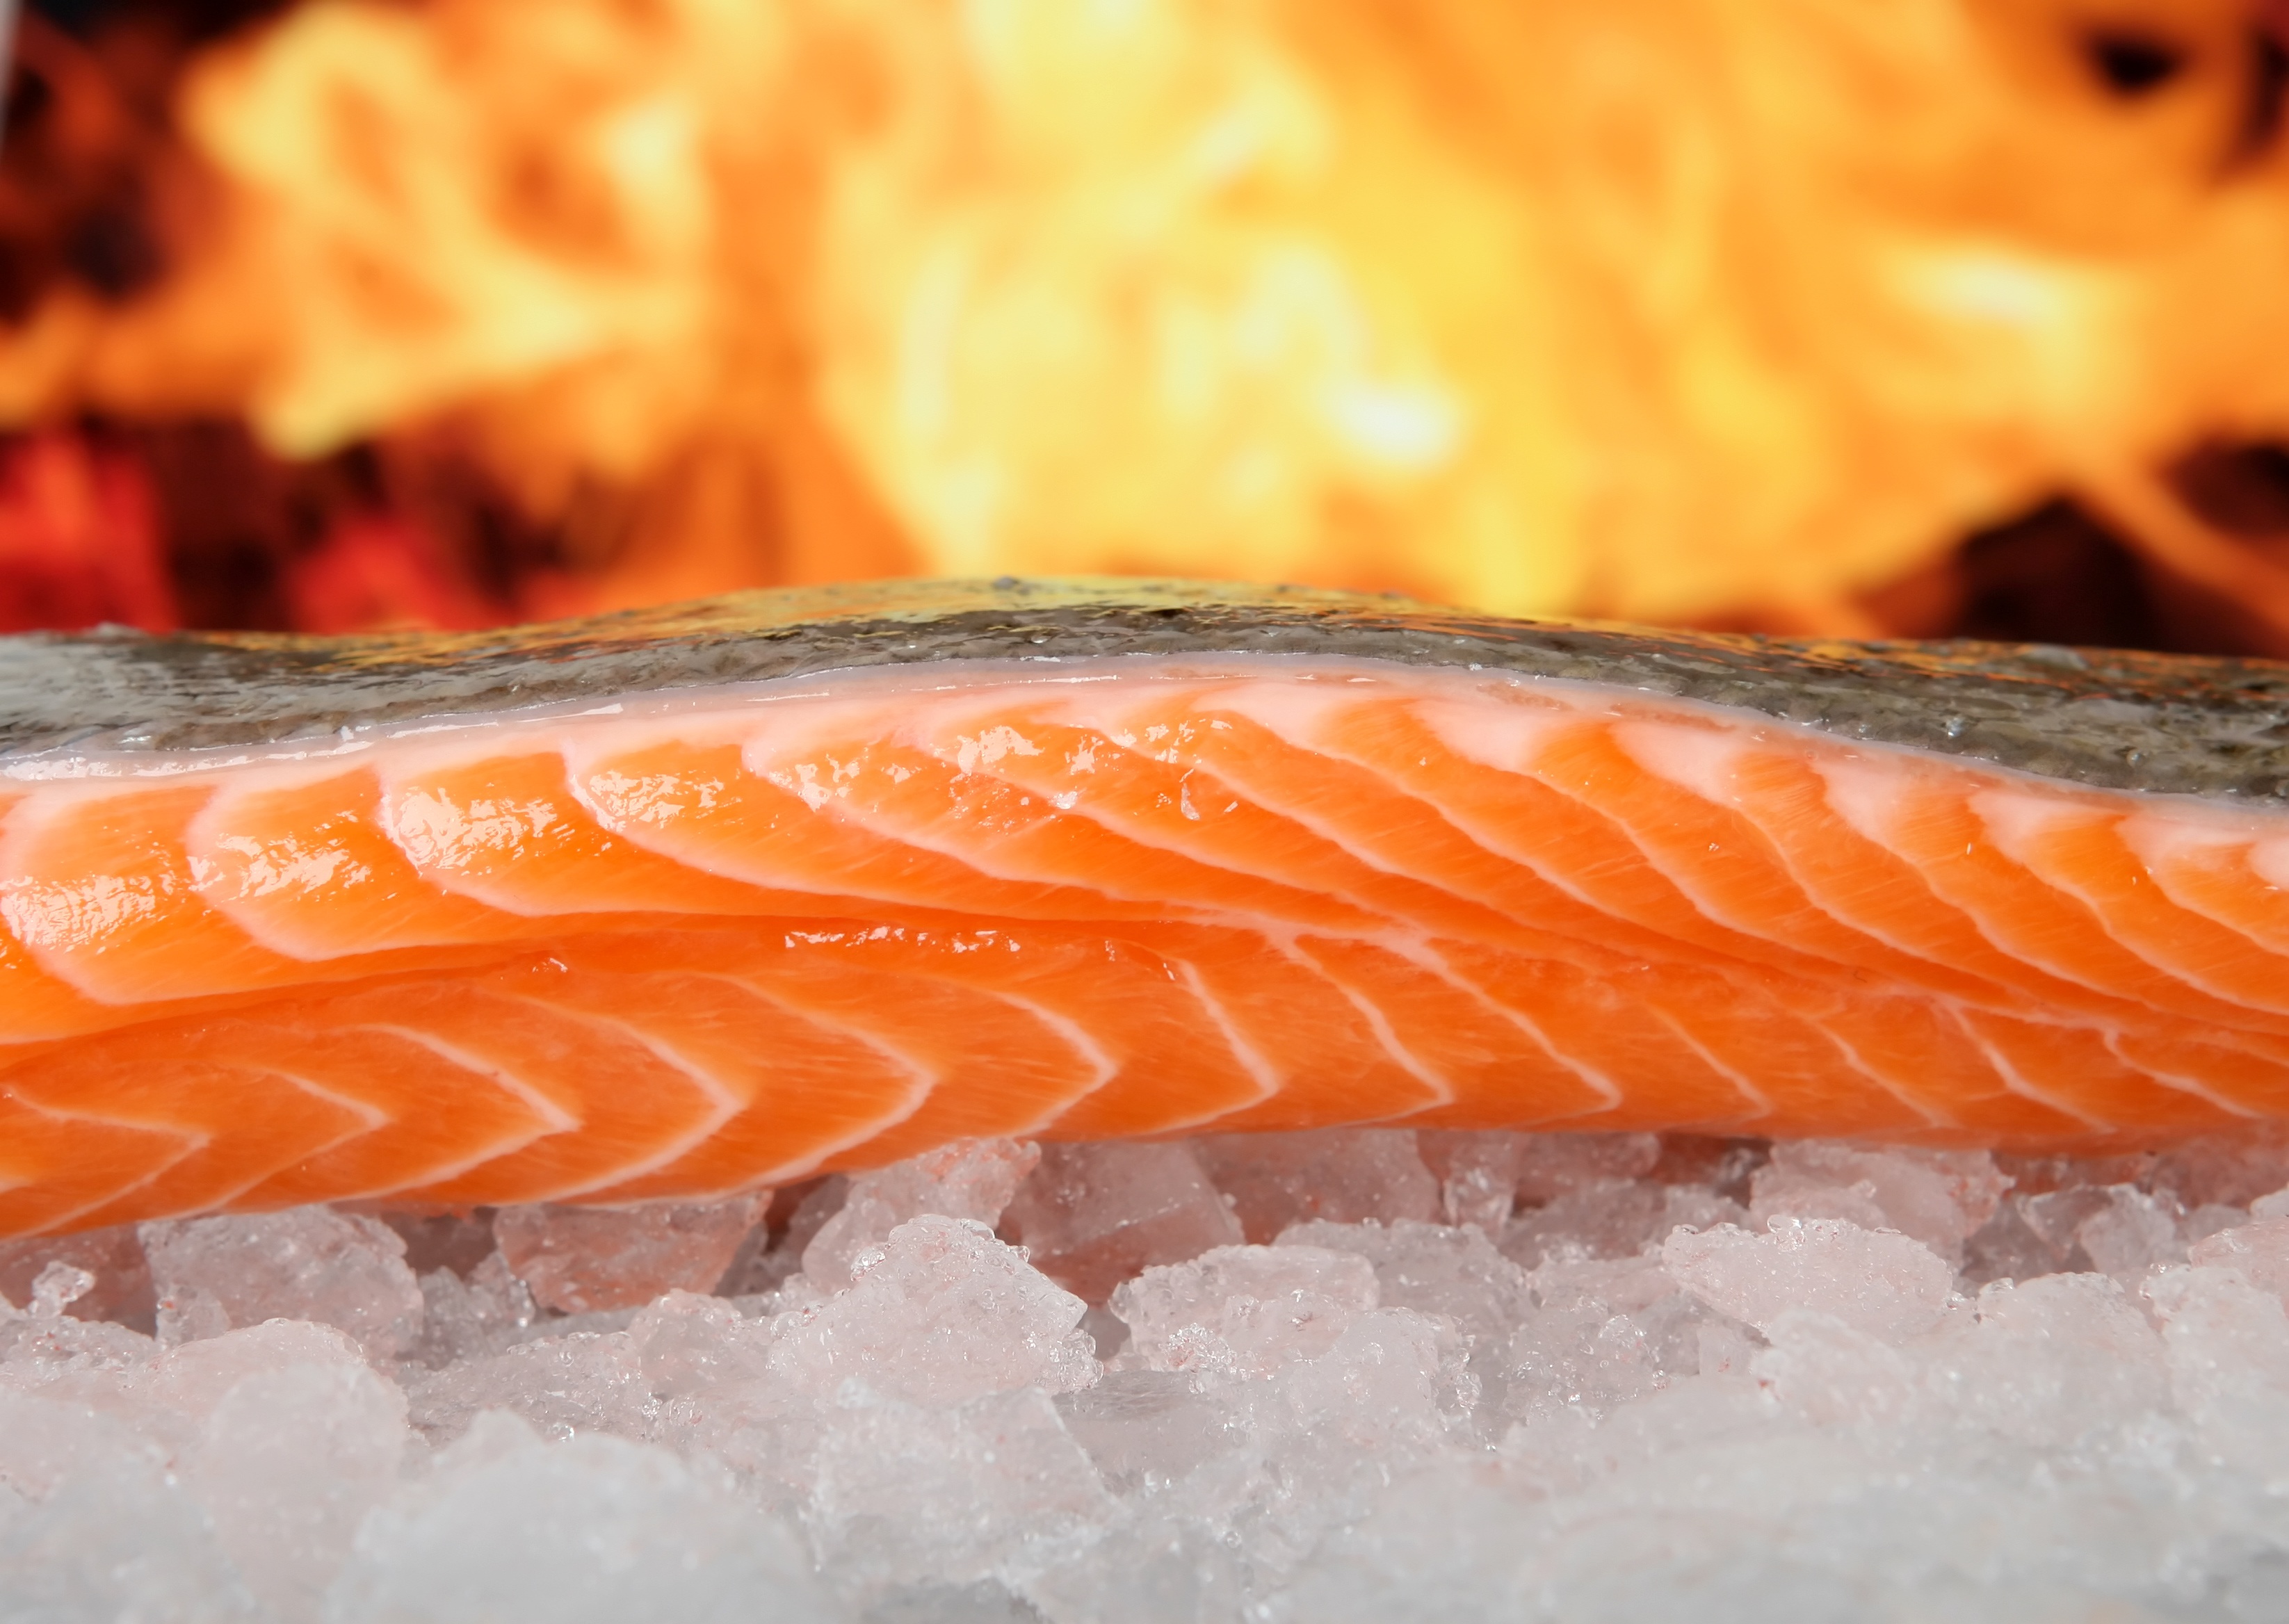
beach, sea, silhouette, cold, abstract, wine, white, skate, restaurant, home, summer, ice, rose, orange, food, red, fresh, kitchen, bbq, barbeque, flame, fire, frozen, fish, pink, healthy, meat, barbecue, cuisine, health, chef, steak, fishmonger, sushi, angel, bass, nutrition, dinner, vertebrate, raw, salmon, scales, oil, eel, plaice, mackerel, cod, haddock, hake, salmon like fish